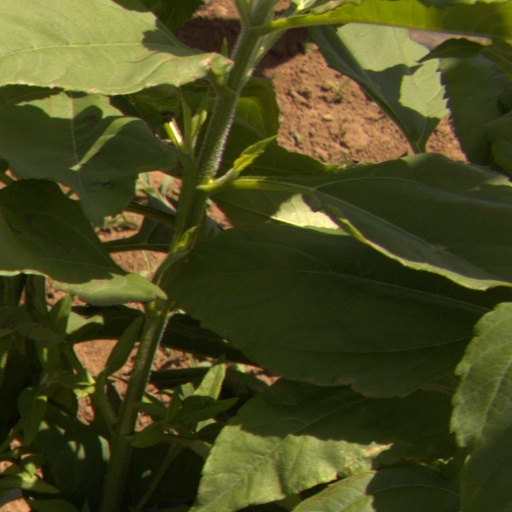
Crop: Jerusalem artichoke